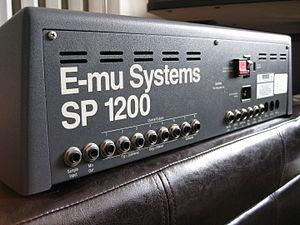
E-mu Systems est une société américaine spécialisée dans la fabrication de synthétiseurs, d'échantillonneurs et de cartes sons, filiale de Creative Labs depuis 1993.